John FitzWalter, 2nd Baron FitzWalter

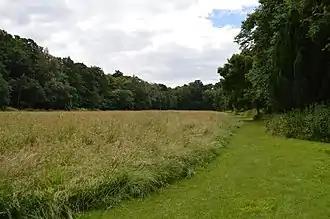
A portion of Lexden Park, seen in 2016. The small portion that remains of FitzWalter's estate is now a nature reserve.

The FitzWalter family had long had turbulent relations with their Colchester neighbours. In 1312, townsmen and merchants had broken into Lexden Park and hunted Robert FitzWalter's deer. The principal source of antagonism between the two parties was over disputed pasture rights in Lexden, and the area was the scene of many confrontations and assaults from both sides. FitzWalter, in turn, denied the jurisdiction of Colchester burgesses there and prevented the town from taxing his tenantry on the estate. There was also repeated friction over a watermill adjacent to FitzWalter's Lexden Park. Although owned by Colchester men, FitzWalter objected to the presence of any men from the town near his property and refused them entry to their own mill for over six months. The townspeople later complained that, although FitzWalter had, at some point, offered to buy it from them, "Lord John has not paid for it and still keeps it". Further, to ensure a constant supply of water for his mill, FitzWalter evicted the owner of another watermill in nearby West Bergholt to use it as a backup for his own; the mill's owner was also a townsman of Colchester.